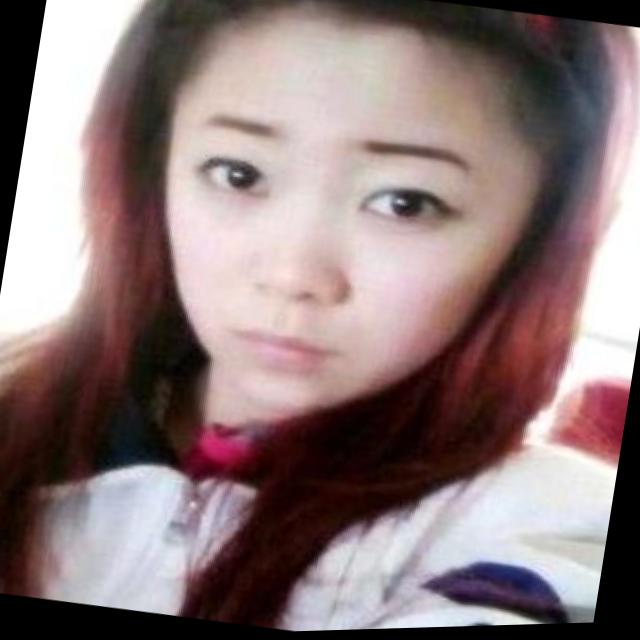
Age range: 13-20